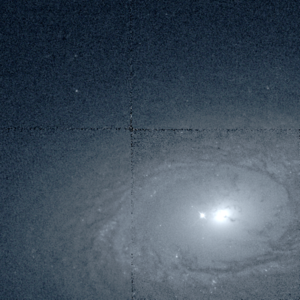
Les galaxies de Seyfert sont des galaxies spirales caractérisées par un noyau extrêmement brillant et compact. D'une brillance de surface très élevée, leur noyau représente l'une des plus grandes sources de rayonnement électromagnétique connues de l'Univers, possiblement liée au trou noir supermassif en leur centre. Ces galaxies présentent des émissions fortes dans les domaines radio, ultraviolet, infrarouge et rayons X du spectre électromagnétique. Elles représenteraient plus de 5 % de l'ensemble des galaxies de l'univers observable.
NGC 4138 est une galaxie spirale située dans la constellation des Chiens de chasse à environ 40 millions d'années-lumière. NGC 4138 a été découvert l'astronome germano-britannique William Herschel en 1788.